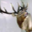
Label: deer